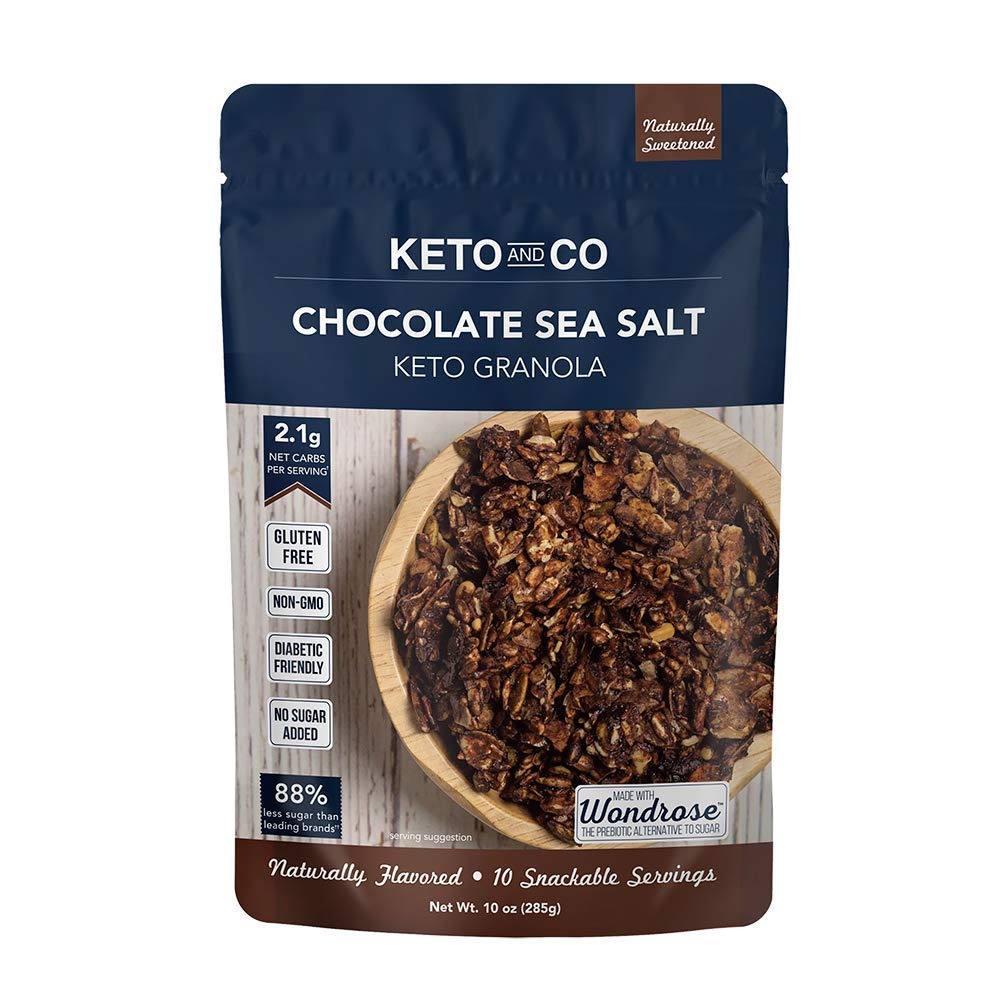
Item Name: Keto Chocolate Sea Salt Granola by Keto and Co | Just 2.1g Net Carbs Per Serving | Gluten Free, Low Carb, Diabetic Friendly, Naturally Sweetened, No Added Sugar, Non-GMO | Pack of 6
Bullet Point 1: DELICIOUS CHOCOLATEY GRANOLA with 88% less sugar than leading brands
Bullet Point 2: QUICK & EASY the perfect keto snack that keeps you going and sweetens any day
Bullet Point 3: ONLY 2.1g NET CARBS keto & diabetic friendly, gluten & dairy free, naturally sweetened
Bullet Point 4: NO ADDED SUGAR sweetened with Wondrose, a healthy combination of erythritol, fiber & monk fruit
Bullet Point 5: ENJOY AS YOUR FAVORITE snack in between meals, cereal, topped on yogurt, in a smoothie—anything!
Value: 60.0
Unit: Ounce

Price: 14.99